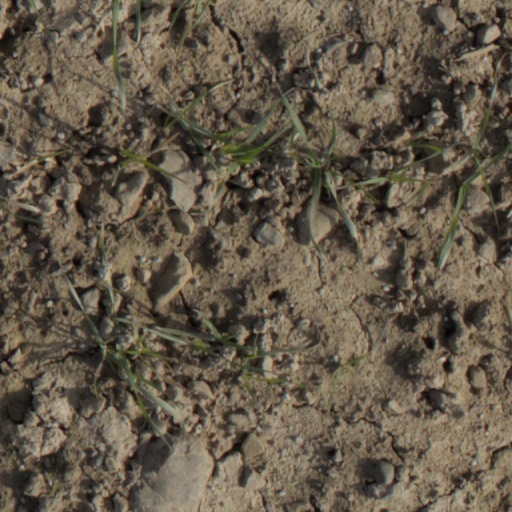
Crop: wheat